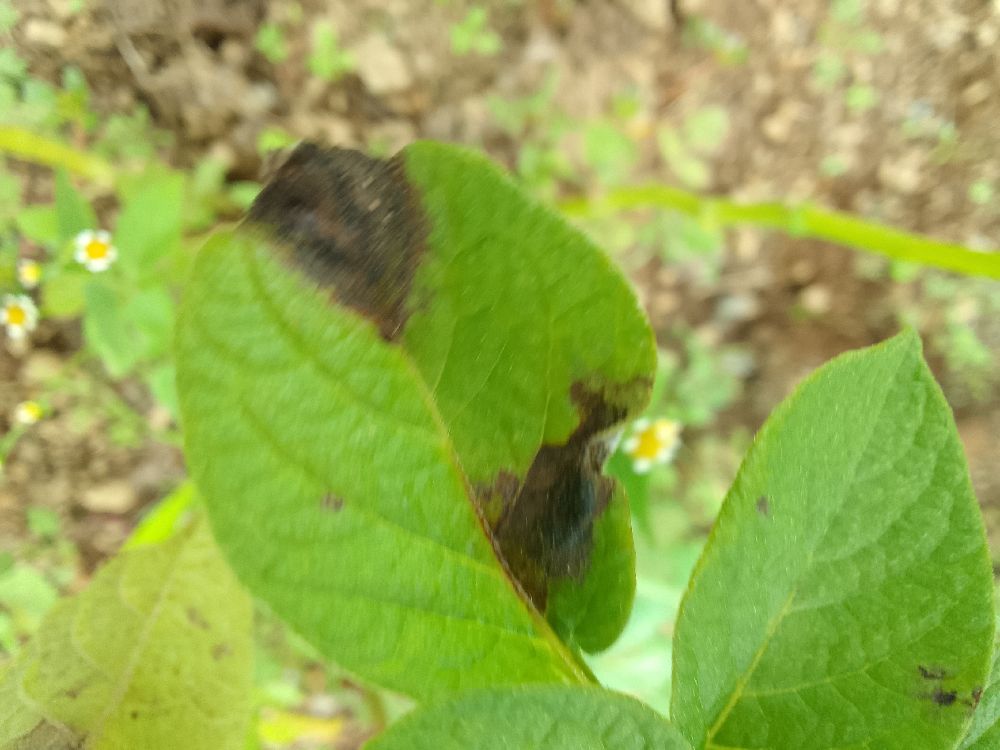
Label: Late blight